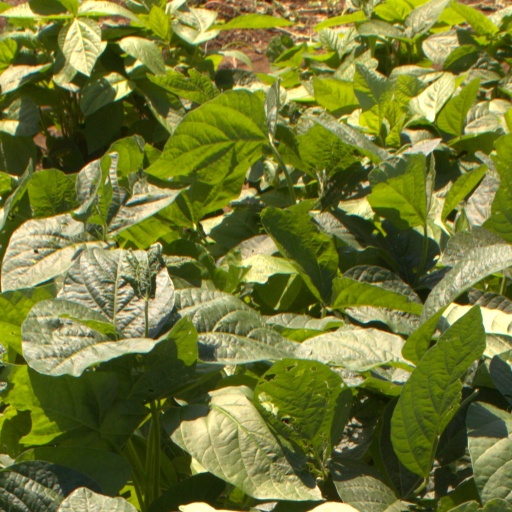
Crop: soybean